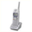
Label: telephone